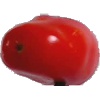
Label: Tomato 2